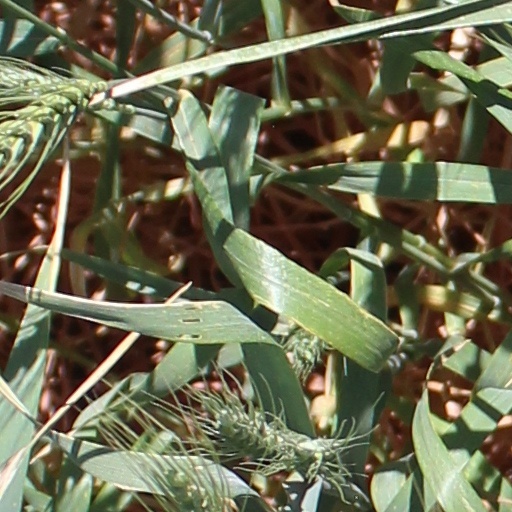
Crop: wheat